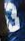
Number: 3